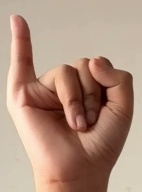
ASL sign: I